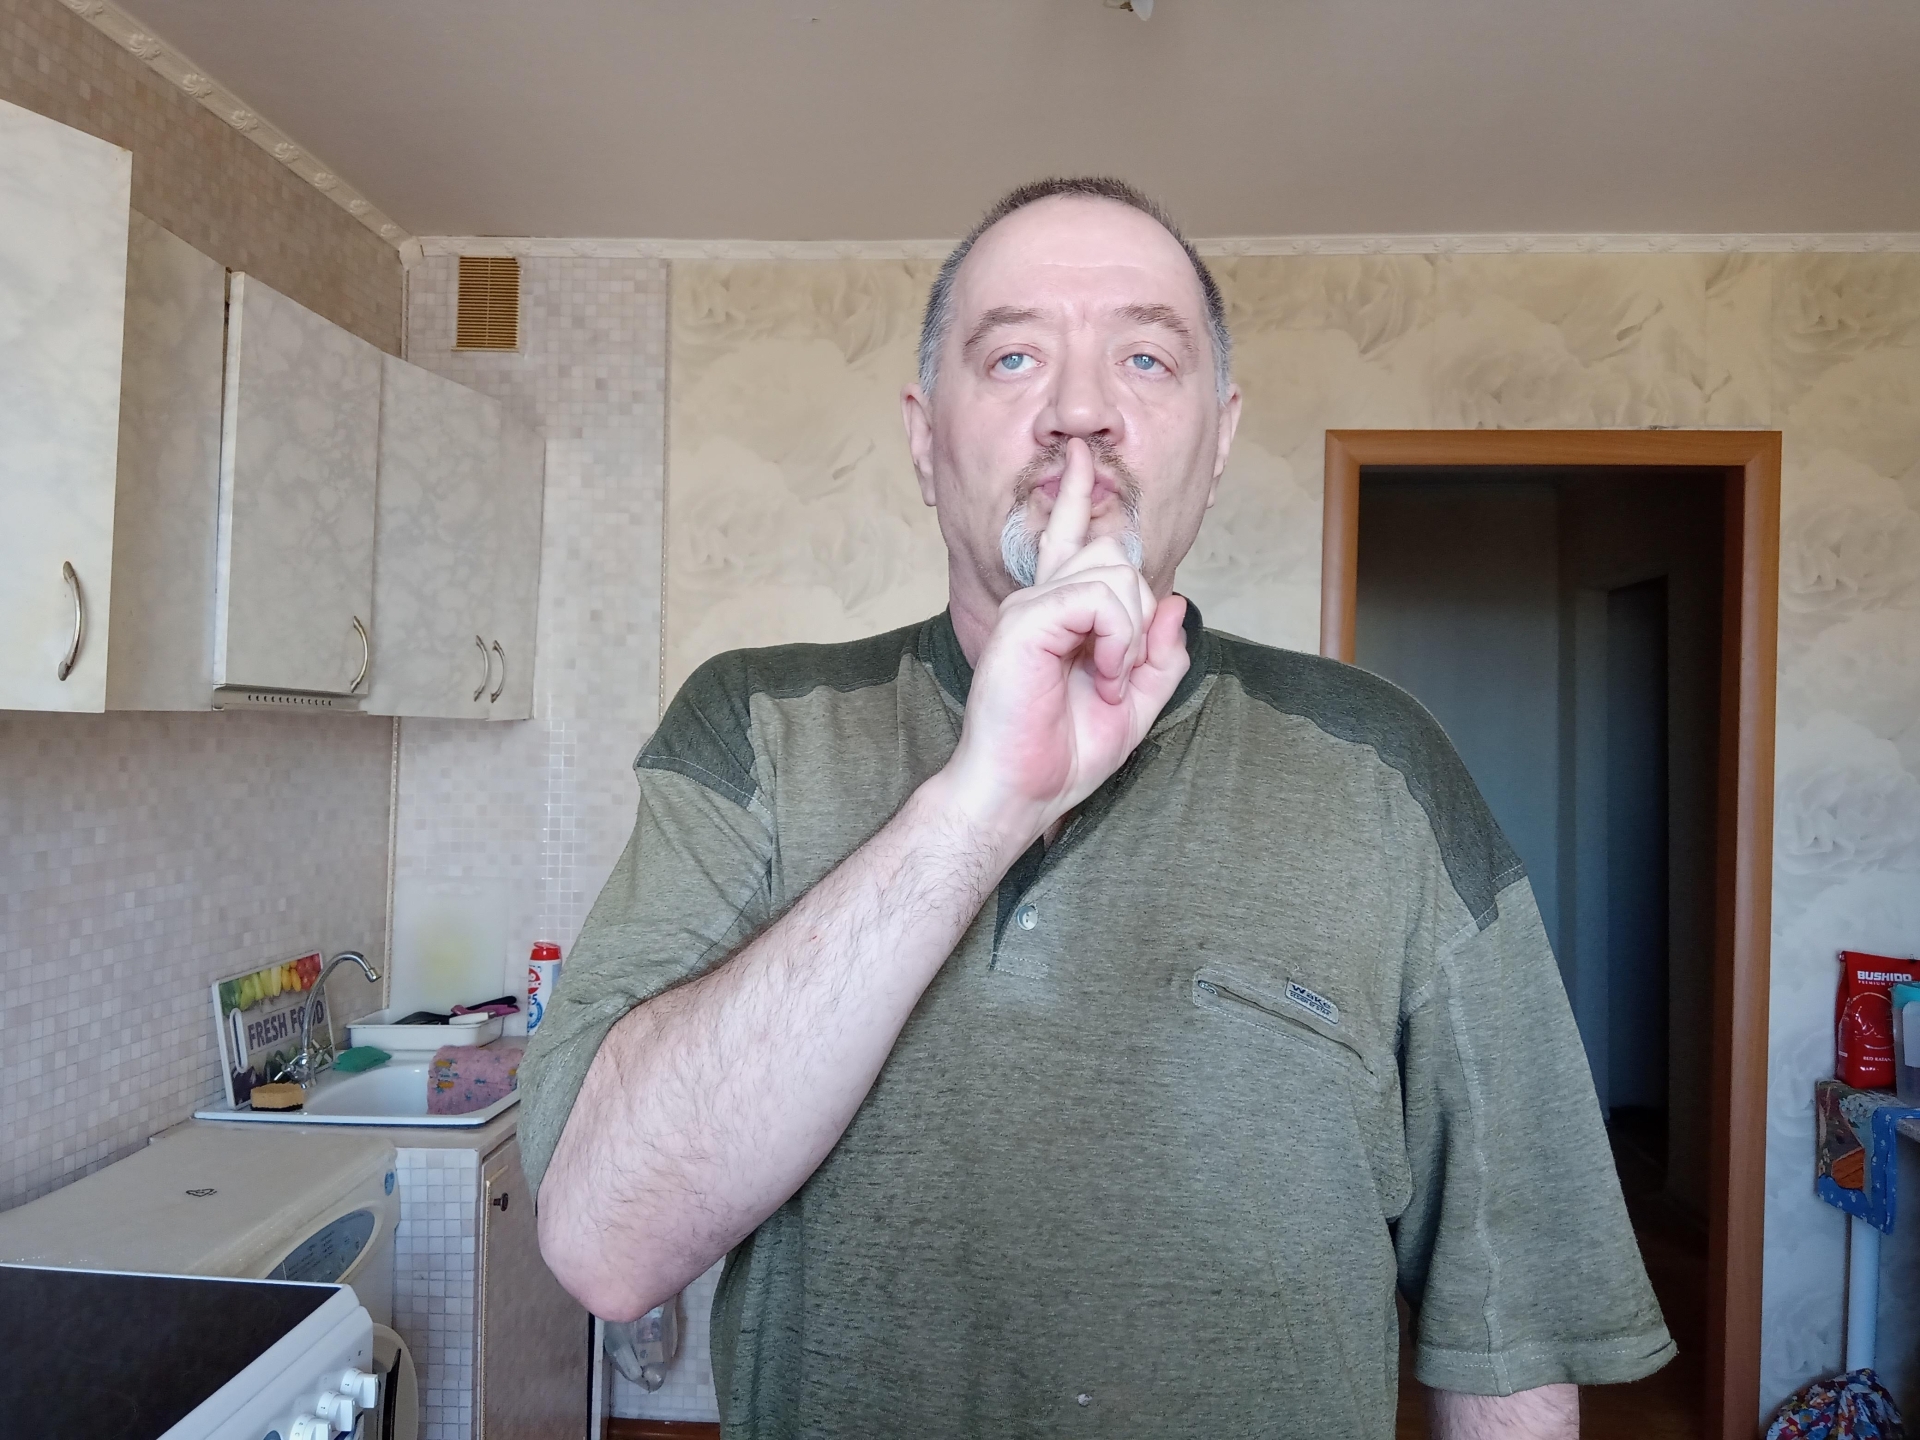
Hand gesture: mute